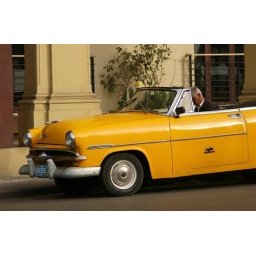
A convertible car parked in front of a building, Havana, Cuba